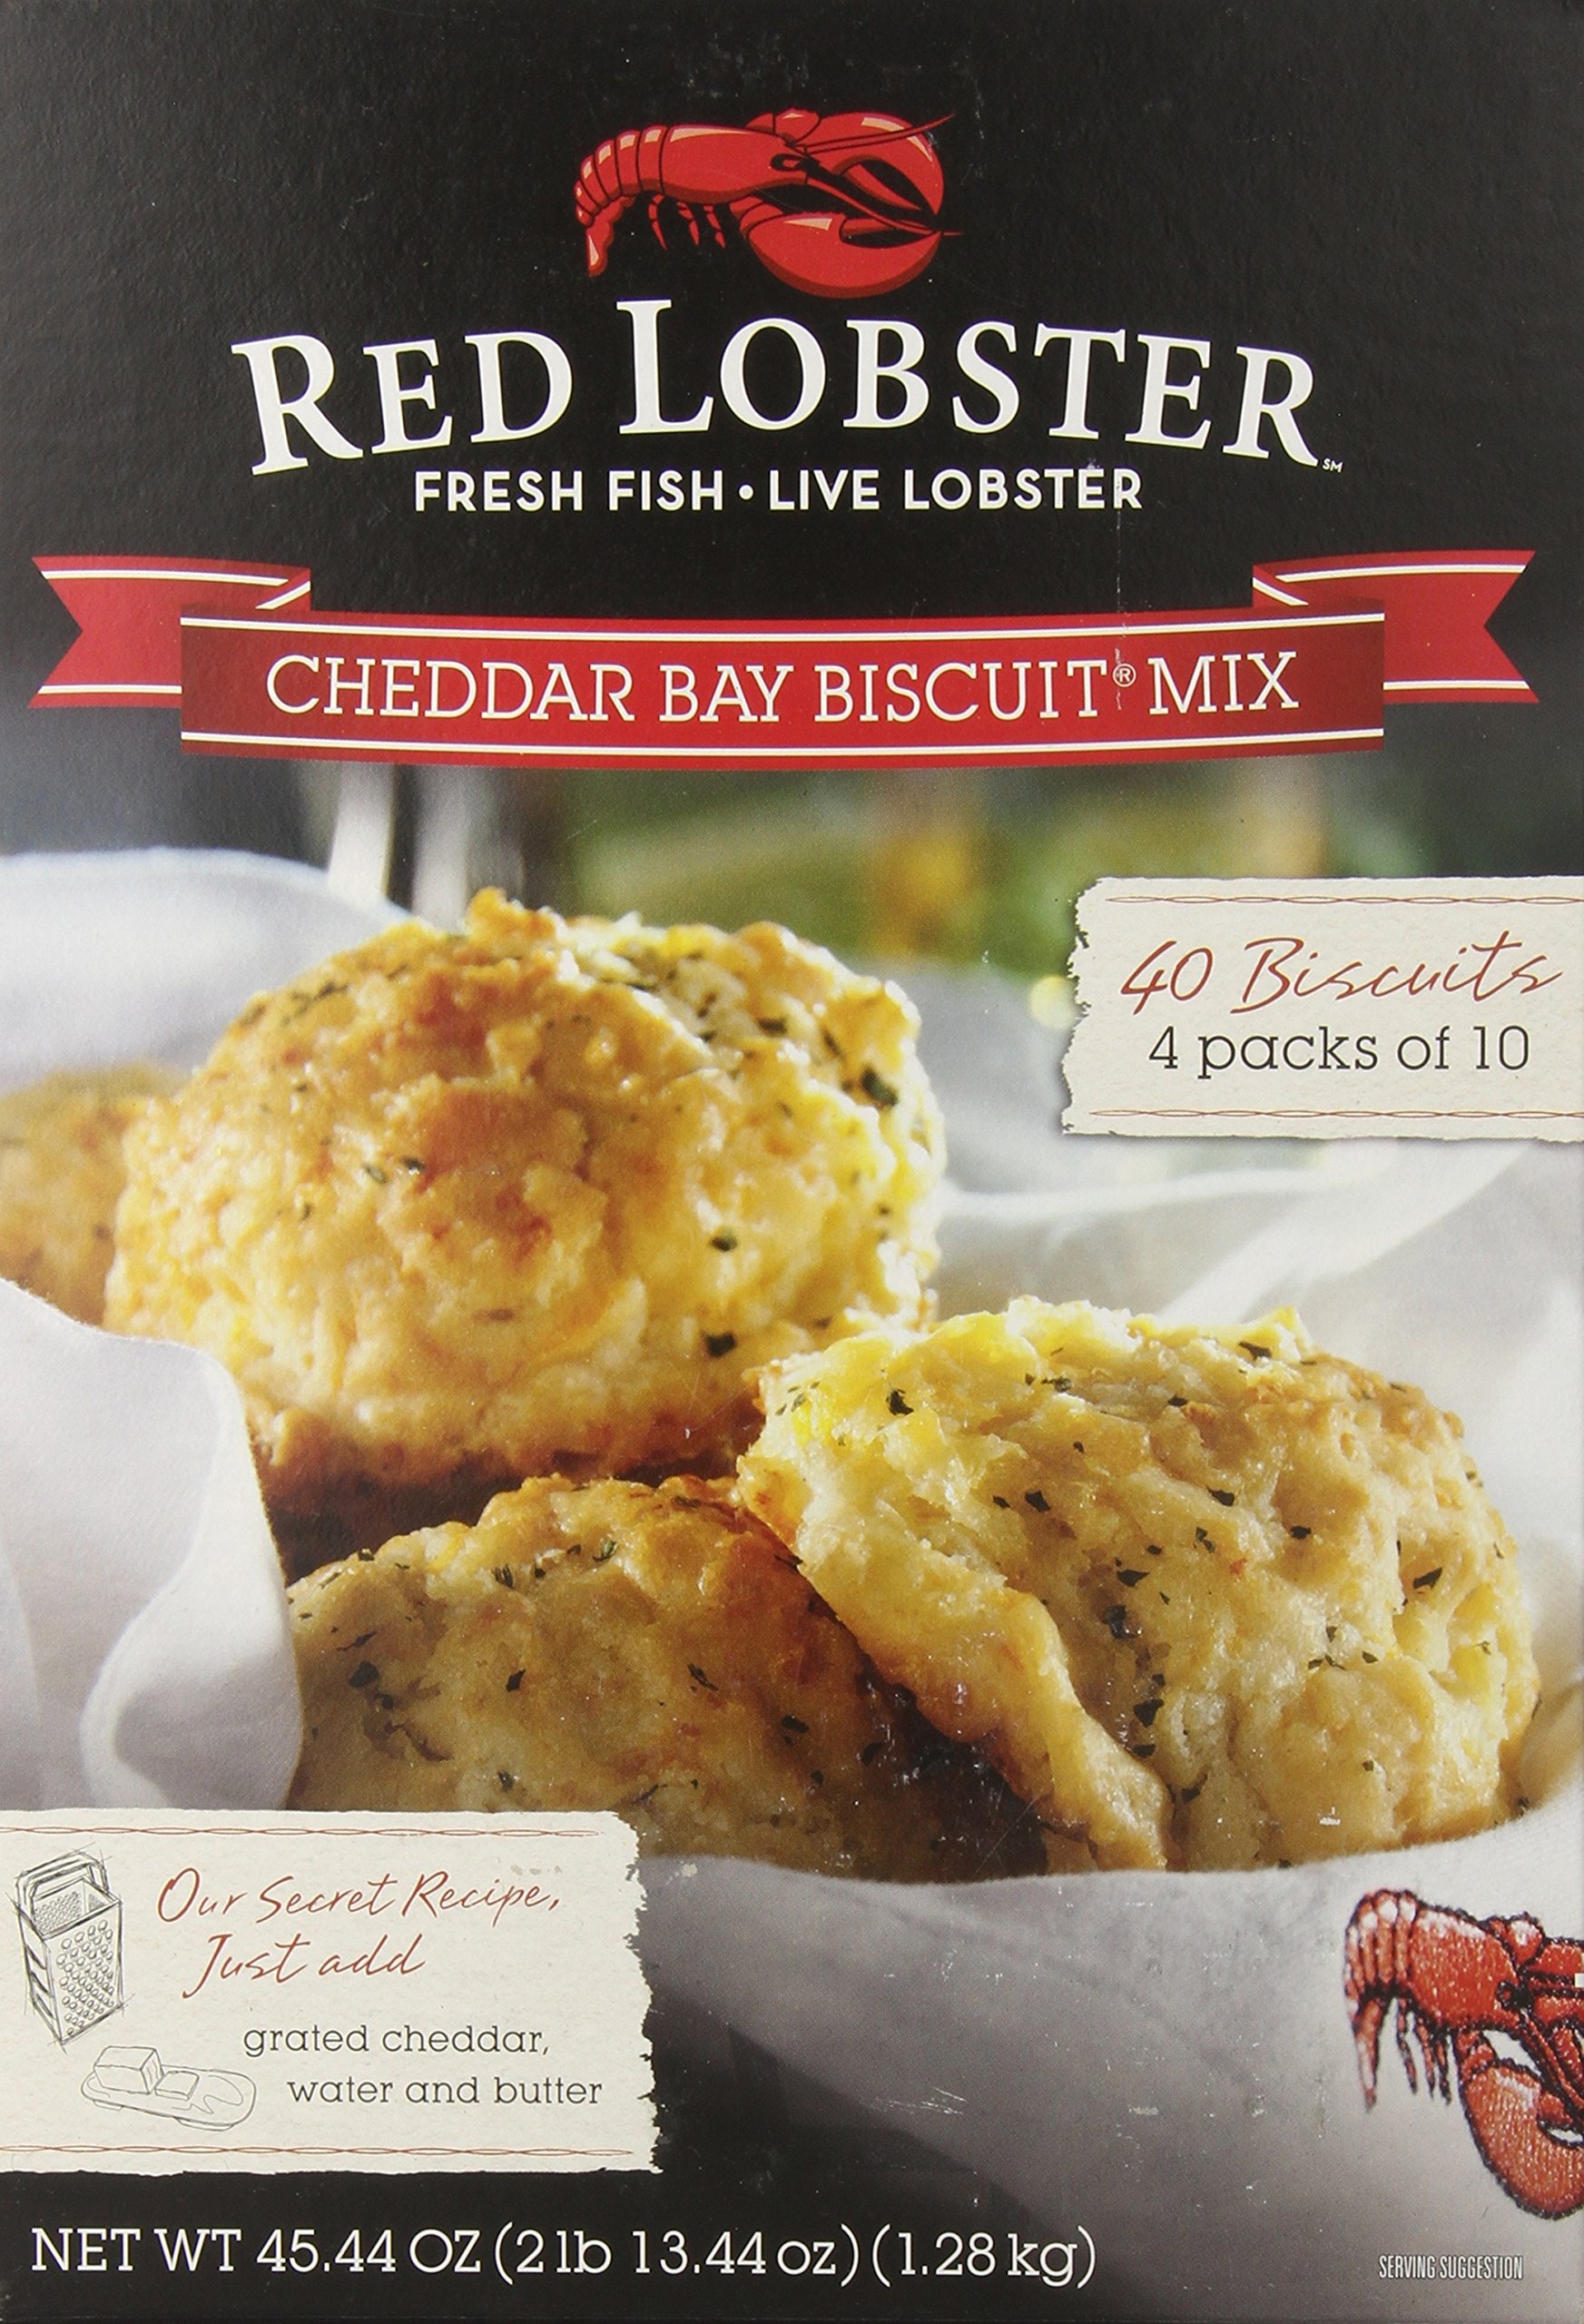
Item Name: Red Lobster Cheddar Bay Biscuit Mix, 45.44 Ounce
Bullet Point 1: Just add grated cheddar cheese, water, and butter
Bullet Point 2: Bring the freshness and warmth
Bullet Point 3: Secret recipe
Bullet Point 4: Makes a total of 40 biscuits
Bullet Point 5: A savory snack for family and friends
Value: 45.44
Unit: ounce

Price: 8.48